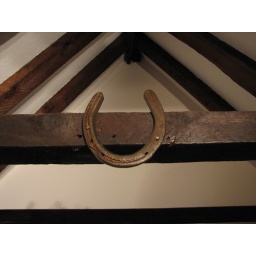
Horse shoe by the bedroom window, still waiting for the luck to come...